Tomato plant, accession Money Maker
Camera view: bottom (45 deg); turntable rotation: 180 degrees
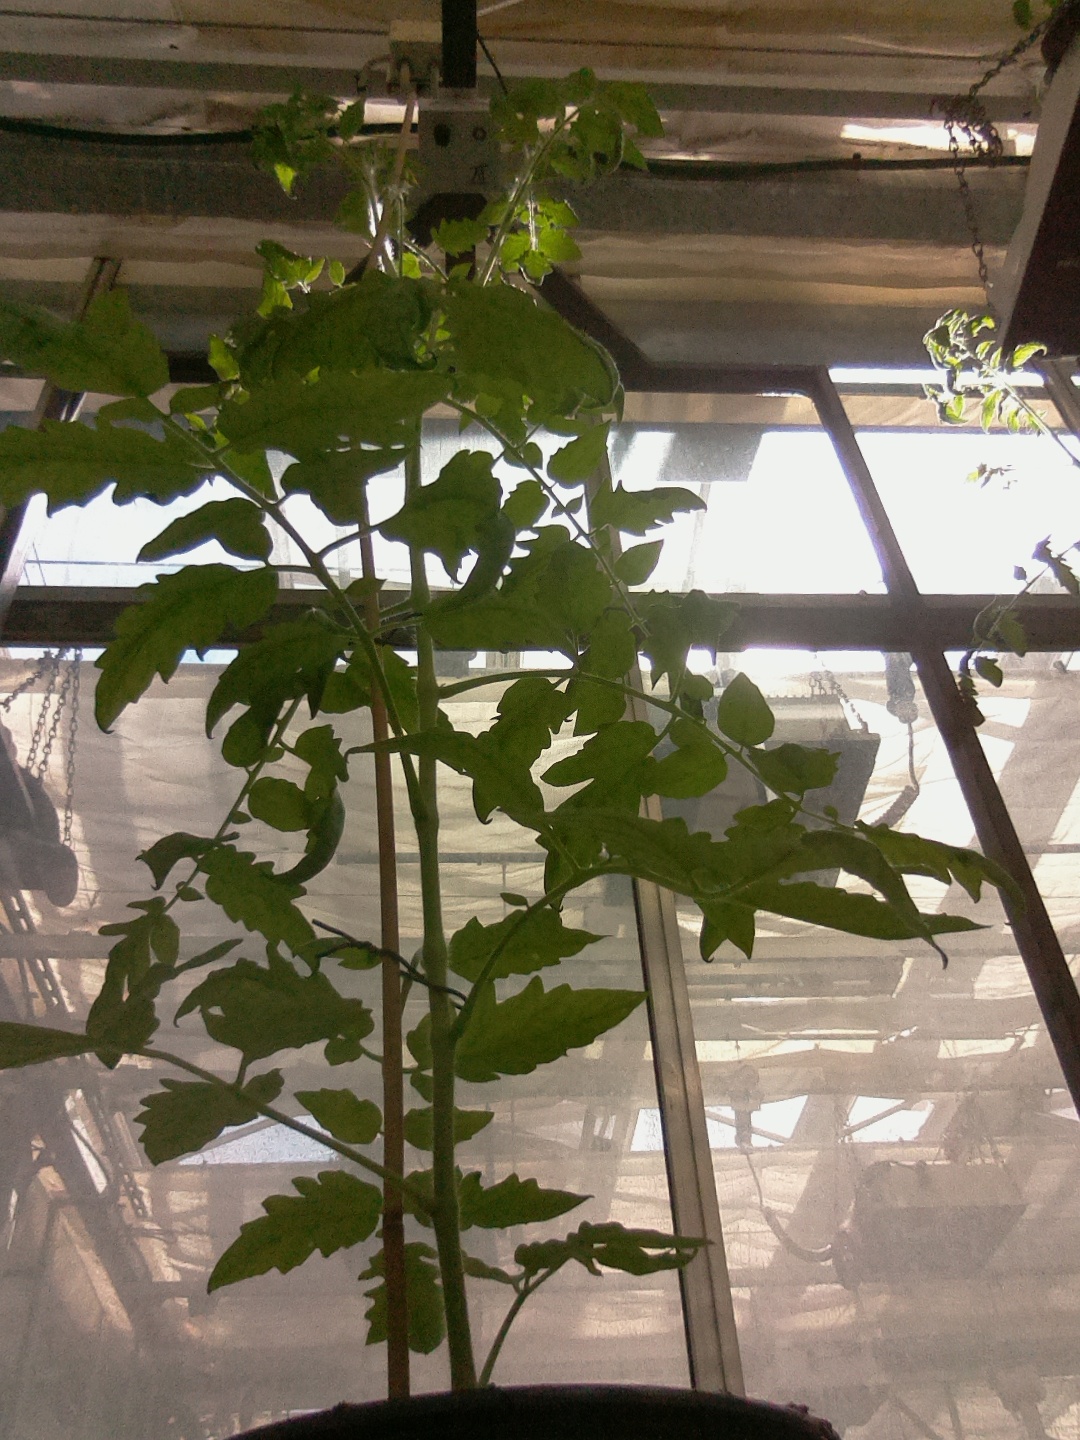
BBCH growth stage 61: 10%-20% of flowers open